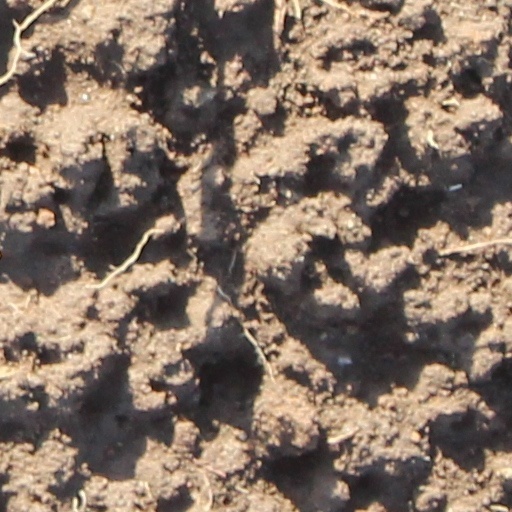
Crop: wheat